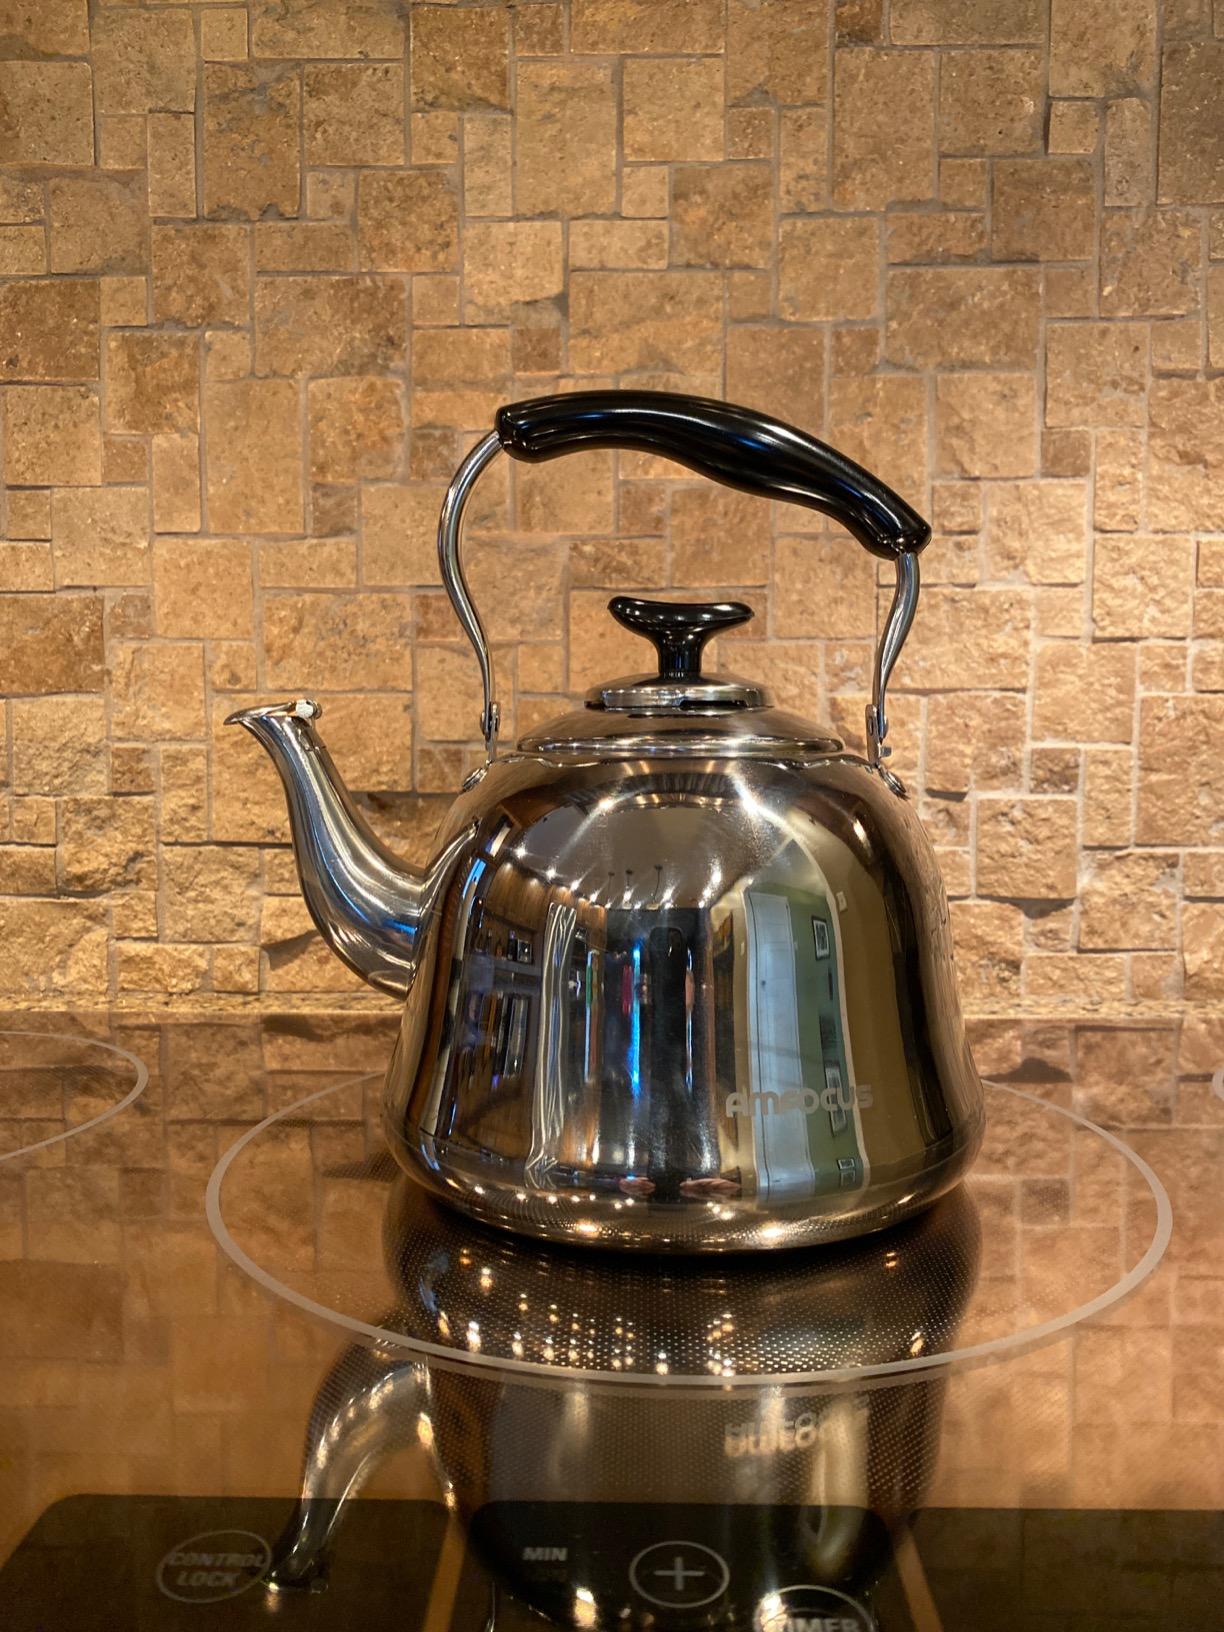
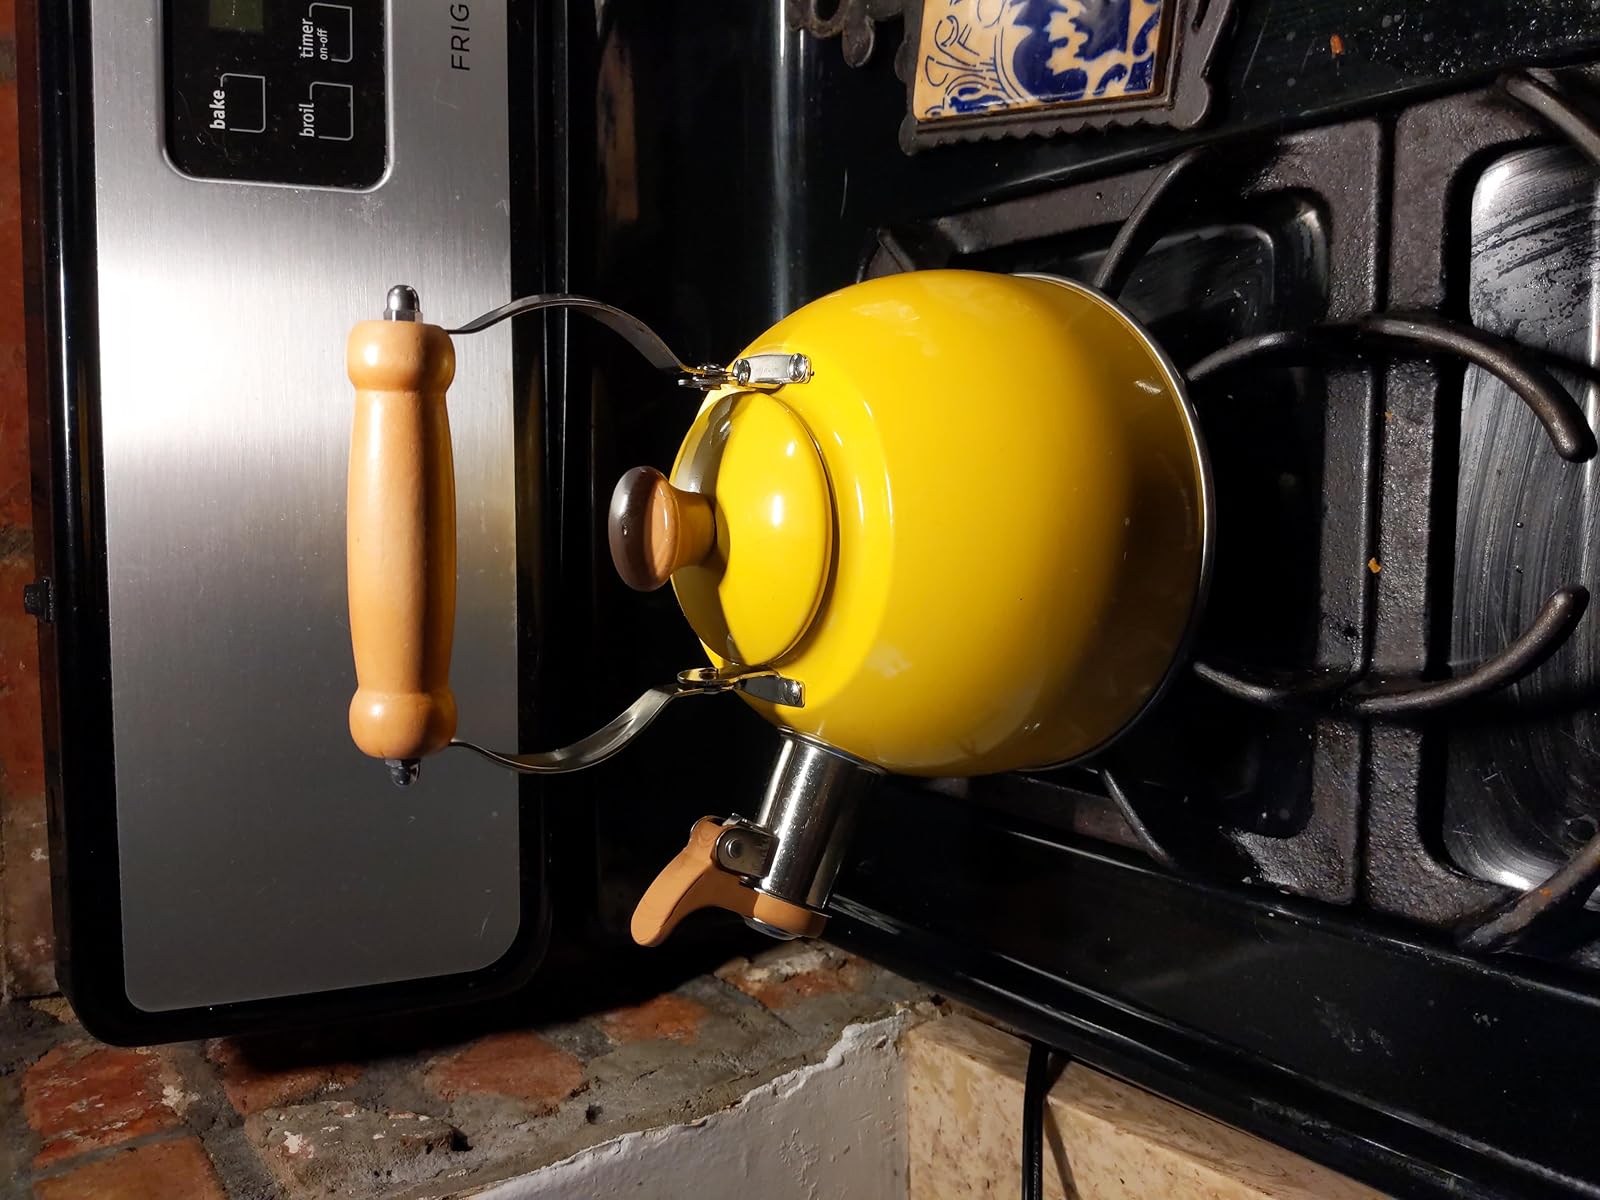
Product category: items_kettle
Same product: no